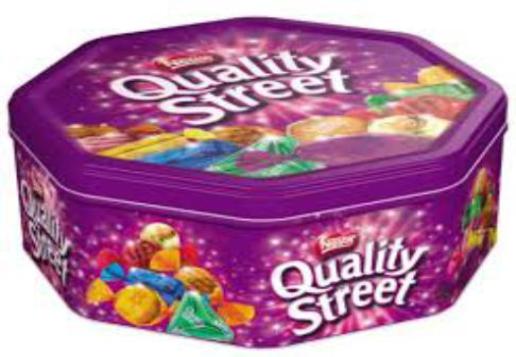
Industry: Food